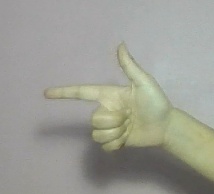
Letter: yaa